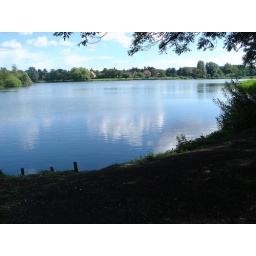
A park in copenhagen. utterly beautiful. Shiny water = clouds upside-down